Cindy Sanyu

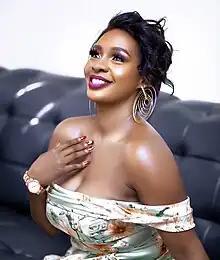

Cinderella Sanyu (born 28 August 1985) known professionally as Cindy or Cindy Sanyu is a Ugandan musician. She was one of the original members of Blu*3, along with Lilian Mbabazi and Jackie Chandiru.